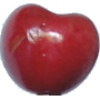
Label: Cherry 2